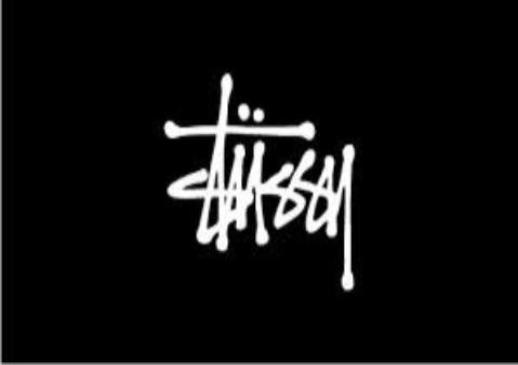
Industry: Clothes